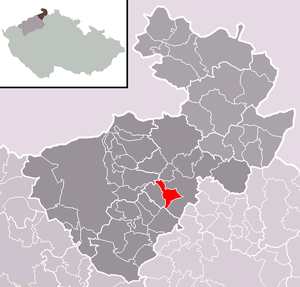
Vilémov est une commune du district de Děčín, dans la région d'Ústí nad Labem, en Tchéquie. Sa population s'élevait à 905 habitants en 2018.
Veselé est une commune du district de Děčín, dans la région d'Ústí nad Labem, en Tchéquie. Sa population s'élevait à 345 habitants en 2018.